Tokyo Keizai University

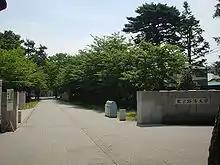
Tokyo Keizai University. Kokubunji campus

It has campuses at the cities of Kokubunji and Musashimurayama. The predecessor of the school ("Ōkura Shōgyō Gakkō") was founded in 1900 by the entrepreneur Okura Kihachiro, and it was chartered as a university in 1949.